Wolves of the Street

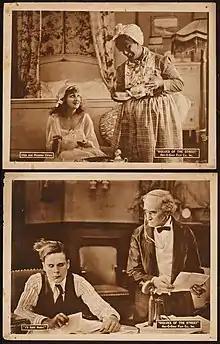
Lobby cards

Wolves of the Street (also known as The Wolves of Wall Street or Wolves in Wall Street) is a 1920 American silent drama film directed by Otis B. Thayer and starring Edmund Cobb and Vida Johnson. The film was shot in Steamboat Springs, Colorado by the Thayer's Art-O-Graf film company. Franklyn Farnum was originally cast for the lead role, but he did not appear in the completed film.